History of Estonia

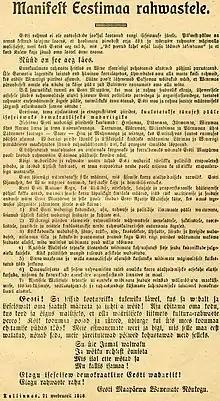
Estonian Declaration of Independence

The Peace Party, however, had its own armed forces – scattered bands of household troops ("Hofleute") under diverse command, which only united in action in 1565 (Battle of Pärnu and Siege of Reval (1565)), in 1570–1571 (Siege of Reval (1570–1571); 30 weeks), and in 1574–1576 (first on Sweden's side, then came the sale of Wiek to the Danish Crown and the loss of the territory to the Muscovites). In 1575 after Muscovy attacked Danish claims in Livonia, Frederick II dropped out of the competition, as did the Holy Roman Emperor. After this Johan III held off on his pursuit for more land due to Muscovy obtaining lands that Sweden controlled. He used the next two years of truce to get in a better position. In 1578, he resumed the fight for not only Livonia, but also everywhere due to an understanding he made with Rzeczpospolita. In 1578 Magnus retired to Rzeczpospolita, and his brother all but gave up the land in Livonia.